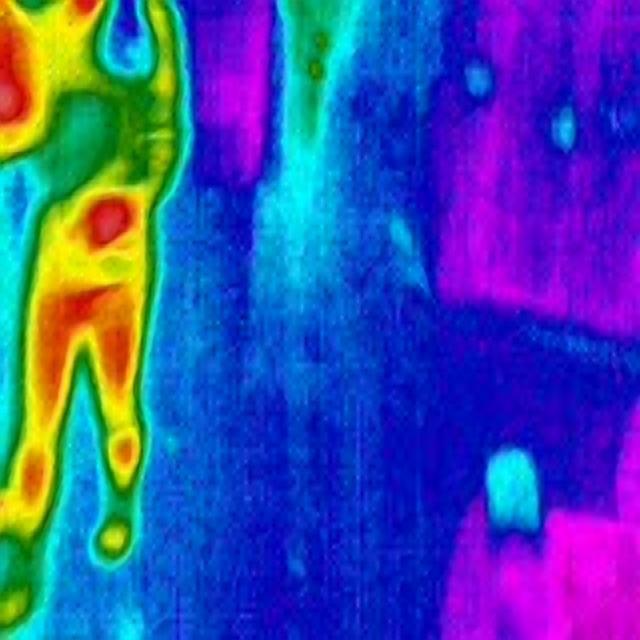
Detected objects:
label: person